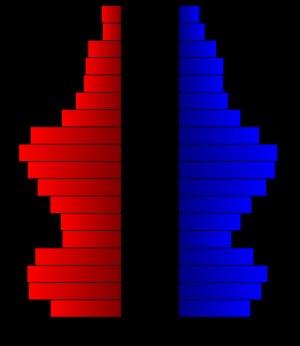
Le comté de Kauai, en anglais : Kauai County, comprend deux des huit îles principales hawaïennes. Il s'agit de Kauai et de Niihau. Le siège est la municipalité de Lihue. La municipalité la plus grande de Kauai est la ville de Kapaa qui comprend environ 9 000 habitants.